Radiohead

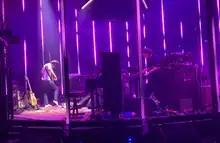
Jonny Greenwood and Yorke performing with Tom Skinner as the Smile in January 2022

In 2016, 2017 and 2018, Radiohead toured Europe, Japan, and North and South America, including headline shows at the Coachella and Glastonbury festivals. They were joined again by Deamer. The tours included a performance in Tel Aviv in July 2017, disregarding the Boycott, Divestment and Sanctions campaign for an international cultural boycott of Israel. The performance was criticised by artists including Roger Waters and Ken Loach, and a petition urging Radiohead to cancel it was signed by more than 50 prominent figures. In a statement, Yorke responded: "We don't endorse Netanyahu any more than Trump, but we still play in America. Playing in a country isn't the same as endorsing the government. Music, art and academia is about crossing borders not building them, about open minds not closed ones, about shared humanity, dialogue and freedom of expression."